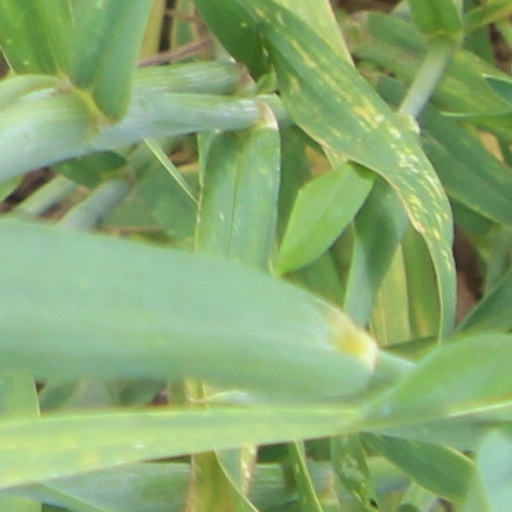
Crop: wheat